Barometer

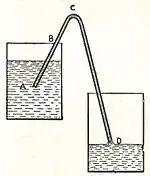
Siphon

On 27 July 1630, Giovanni Battista Baliani wrote a letter to Galileo Galilei explaining an experiment he had made in which a siphon, led over a hill about 21 m high, failed to work. When the end of the siphon was opened in a reservoir, the water level in that limb would sink to about 10 m above the reservoir. Galileo responded with an explanation of the phenomenon: he proposed that it was the power of a vacuum that held the water up, and at a certain height the amount of water simply became too much and the force could not hold any more, like a cord that can support only so much weight. This was a restatement of the theory of "horror vacui" ("nature abhors a vacuum"), which dates to Aristotle, and which Galileo restated as "resistenza del vacuo".